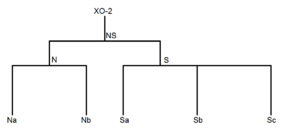
Le système XO-2
Un système hiérarchique est un système multiple d'étoiles et de planètes répartis en plusieurs sous-systèmes imbriqués. Une diversité importante de structures existe.
LDS 93, aussi noté LDS 93, est un système binaire de systèmes planétaires. Les deux membres de ce système, HD 20782 et HD 20781 ont une grande séparation tant apparente que physique : ils sont séparés de 252 secondes d'arc sur le ciel, correspondant à 9080 unités astronomiques. La liste détaillée des membres de LDS 93 est la suivante :
XO-2 est un système composé de deux étoiles toutes deux entourées de planètes